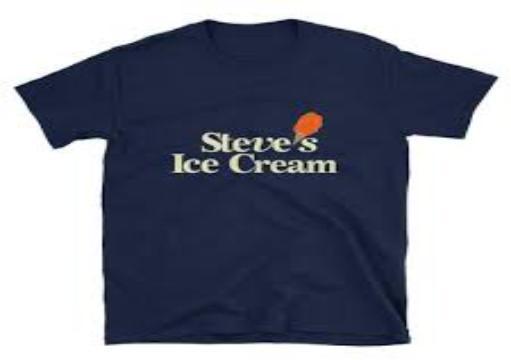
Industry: Food